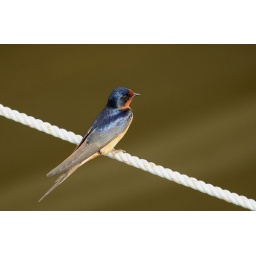
They have made mud nests under the boat docks. They eat flying insects on the wing. This is the male.